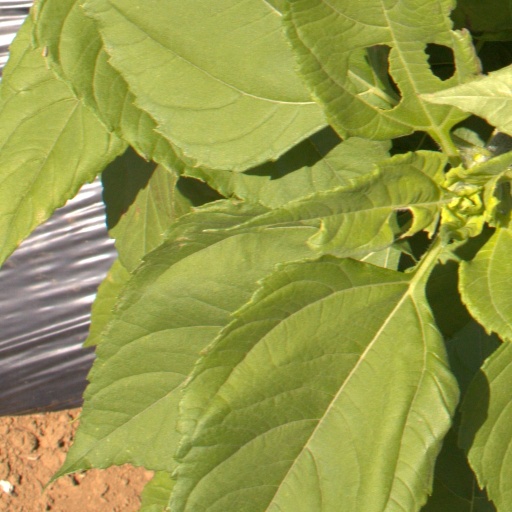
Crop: Jerusalem artichoke